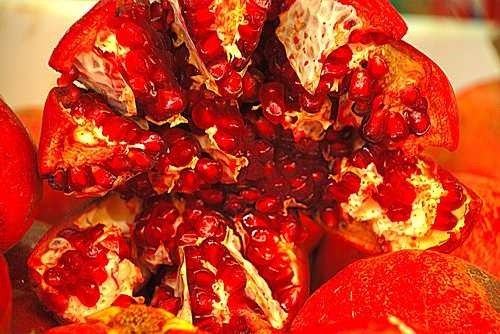
Label: Pomegranate